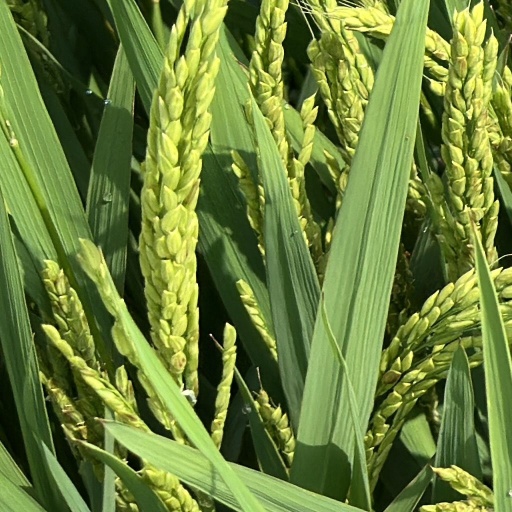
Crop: rice